Narshakhi

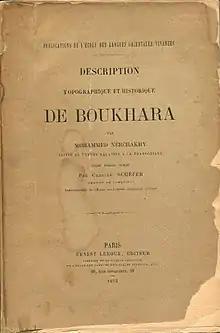
French first edition of Narshakhi's "History of Bukhara", 1892

Abu Bakr Muhammad ibn Jafar Narshakhi (or Narshaki) (ca. 899–959), a Sogdian scholar from the village of Narshak in the Bukhara oasis is the first known historian in Central Asia. His unique "History of Bukhara" ("Tarikh-i Bukhara") was written in Arabic and presented to the Samanid emperor Nuh I either in 943 or 944. The book provides important information on Bukhara that cannot be found in other contemporary sources. Nothing is known about Narshakhi except his authorship of this one book.